Schengen acquis

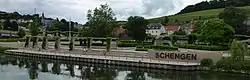
Schengen, Luxembourg

The free movement of persons was a core part of the original Treaty of Rome and, from the early days of the European Economic Community, nationals of EEC member states could travel freely from one member state to another on production of their passports or national identity cards. However, systematic identity controls were still in place at the border between most member states.